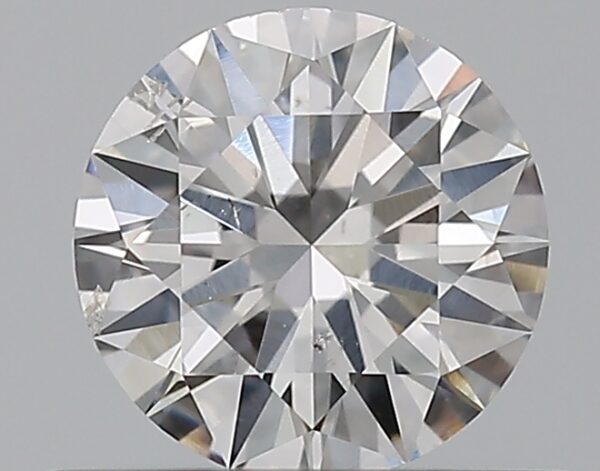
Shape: round
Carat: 0.5
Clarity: SI2
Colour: E
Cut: EX
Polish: EX
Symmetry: EX
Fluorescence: N
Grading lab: GIA
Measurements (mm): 5.16 x 5.19 x 3.1